Hinge teeth

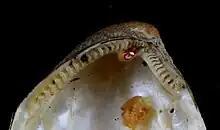
A close-up photograph of the hinge teeth of a nut clam

Hinge teeth are part of the anatomical structure of the inner surface of a bivalve shell, i.e. the shell of a bivalve mollusk. Bivalves by definition have two valves, which are joined together by a strong and flexible ligament situated on the hinge line at the dorsal edge of the shell. In life, the shell needs to be able to open slightly to allow the foot and siphons to protrude, and then close again, without the valves moving out of alignment with one another. To make this possible, in most cases the two valves are articulated using an arrangement of structures known as hinge teeth (often referred to collectively as the "dentition"). Like the ligament, the hinge teeth are also situated along the hinge line of the shell, in most cases.